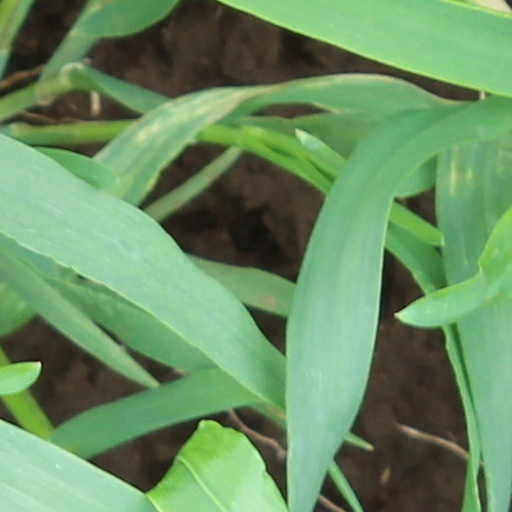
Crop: wheat